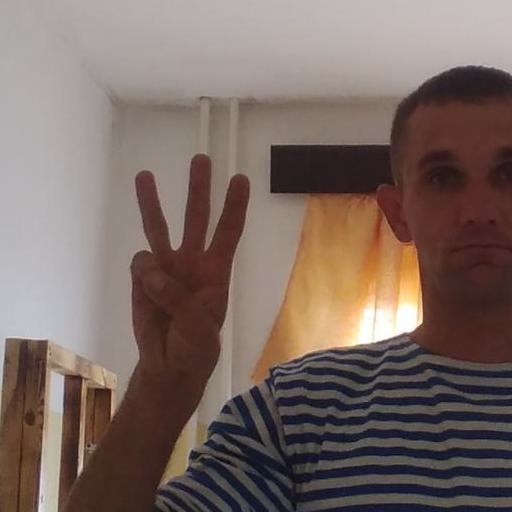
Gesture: three